Nested wells

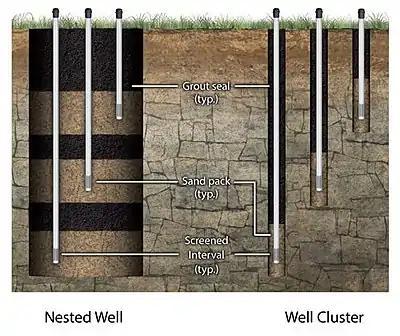

Nested wells, also referred to as nested monitoring wells, are composed of multiple tubes or pipes, typically terminating with short screened intervals (2–3 ft), installed in single boreholes. Sand packs must be installed at the screen depths and seals in the borehole are constructed between the sand packs. Nested wells are different from well clusters in that the latter consists of a cluster of wells where tubes or pipes are constructed in separate, individual boreholes that are drilled and completed at different depths.